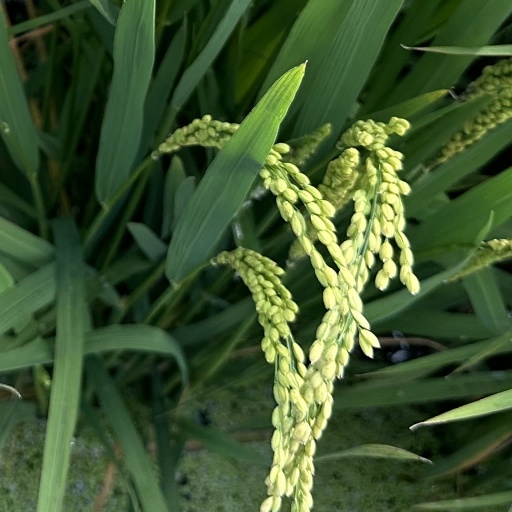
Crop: rice